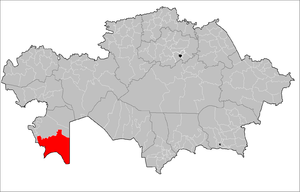
Le district de Karakia est un district de l'oblys de Manguistaou au sud-ouest du Kazakhstan.